Anti-satellite weapon

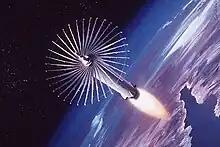
An artist's impression of a futuristic anti-satellite weapon capable of destroying satellites using its "circular saw" extensions

Anti-satellite weapons (ASAT) are space weapons designed to incapacitate or destroy satellites for strategic or tactical purposes. Although no ASAT system has been utilized in warfare, a few countries (China, India, Russia, and the United States) have successfully shot down their own satellites to demonstrate their ASAT capabilities in a show of force. ASATs have also been used to remove decommissioned satellites.